Curraghvah

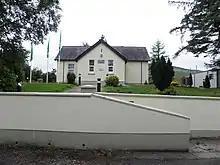
Curraghvah National School, Glangevlin, County Cavan, Ireland.

Curraghvah is bounded on the north by Creea and Drumhurrin townlands, on the west by Coppanaghbane and Gowlat townlands, on the east by Legnagrow, Moneenabrone and Mully Lower townlands and on the south by Coppanaghmore townland. Its chief geographical features are the Owenmore River (County Cavan), mountain streams, waterfalls, a wood, gravel pits, a dug well and spring wells. The townland is traversed by the regional R200 road (Ireland), minor public roads and rural lanes. The townland covers 398 statute acres.